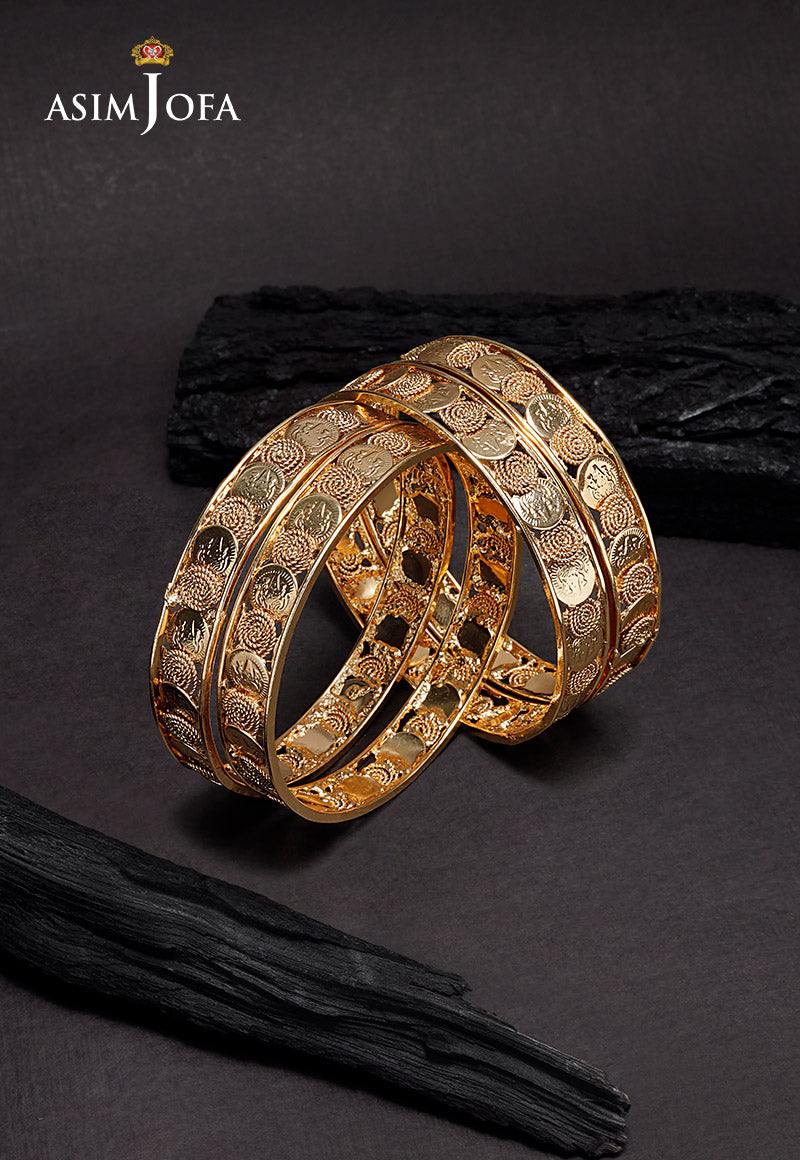
gold bangle